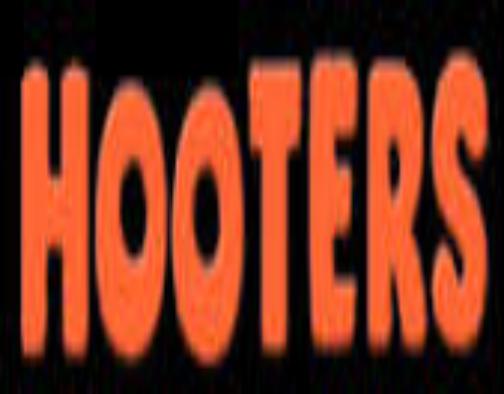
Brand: Hooters
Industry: Leisure